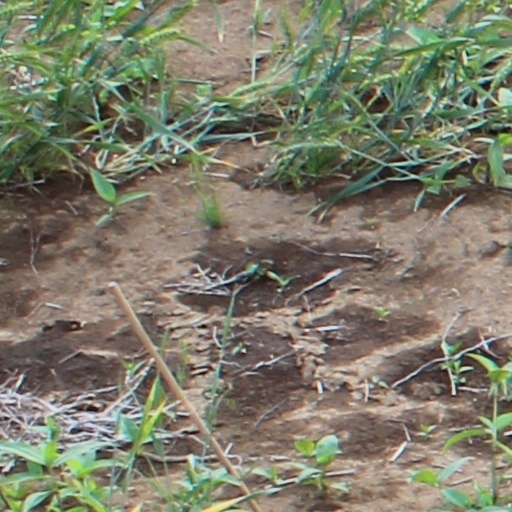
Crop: wheat